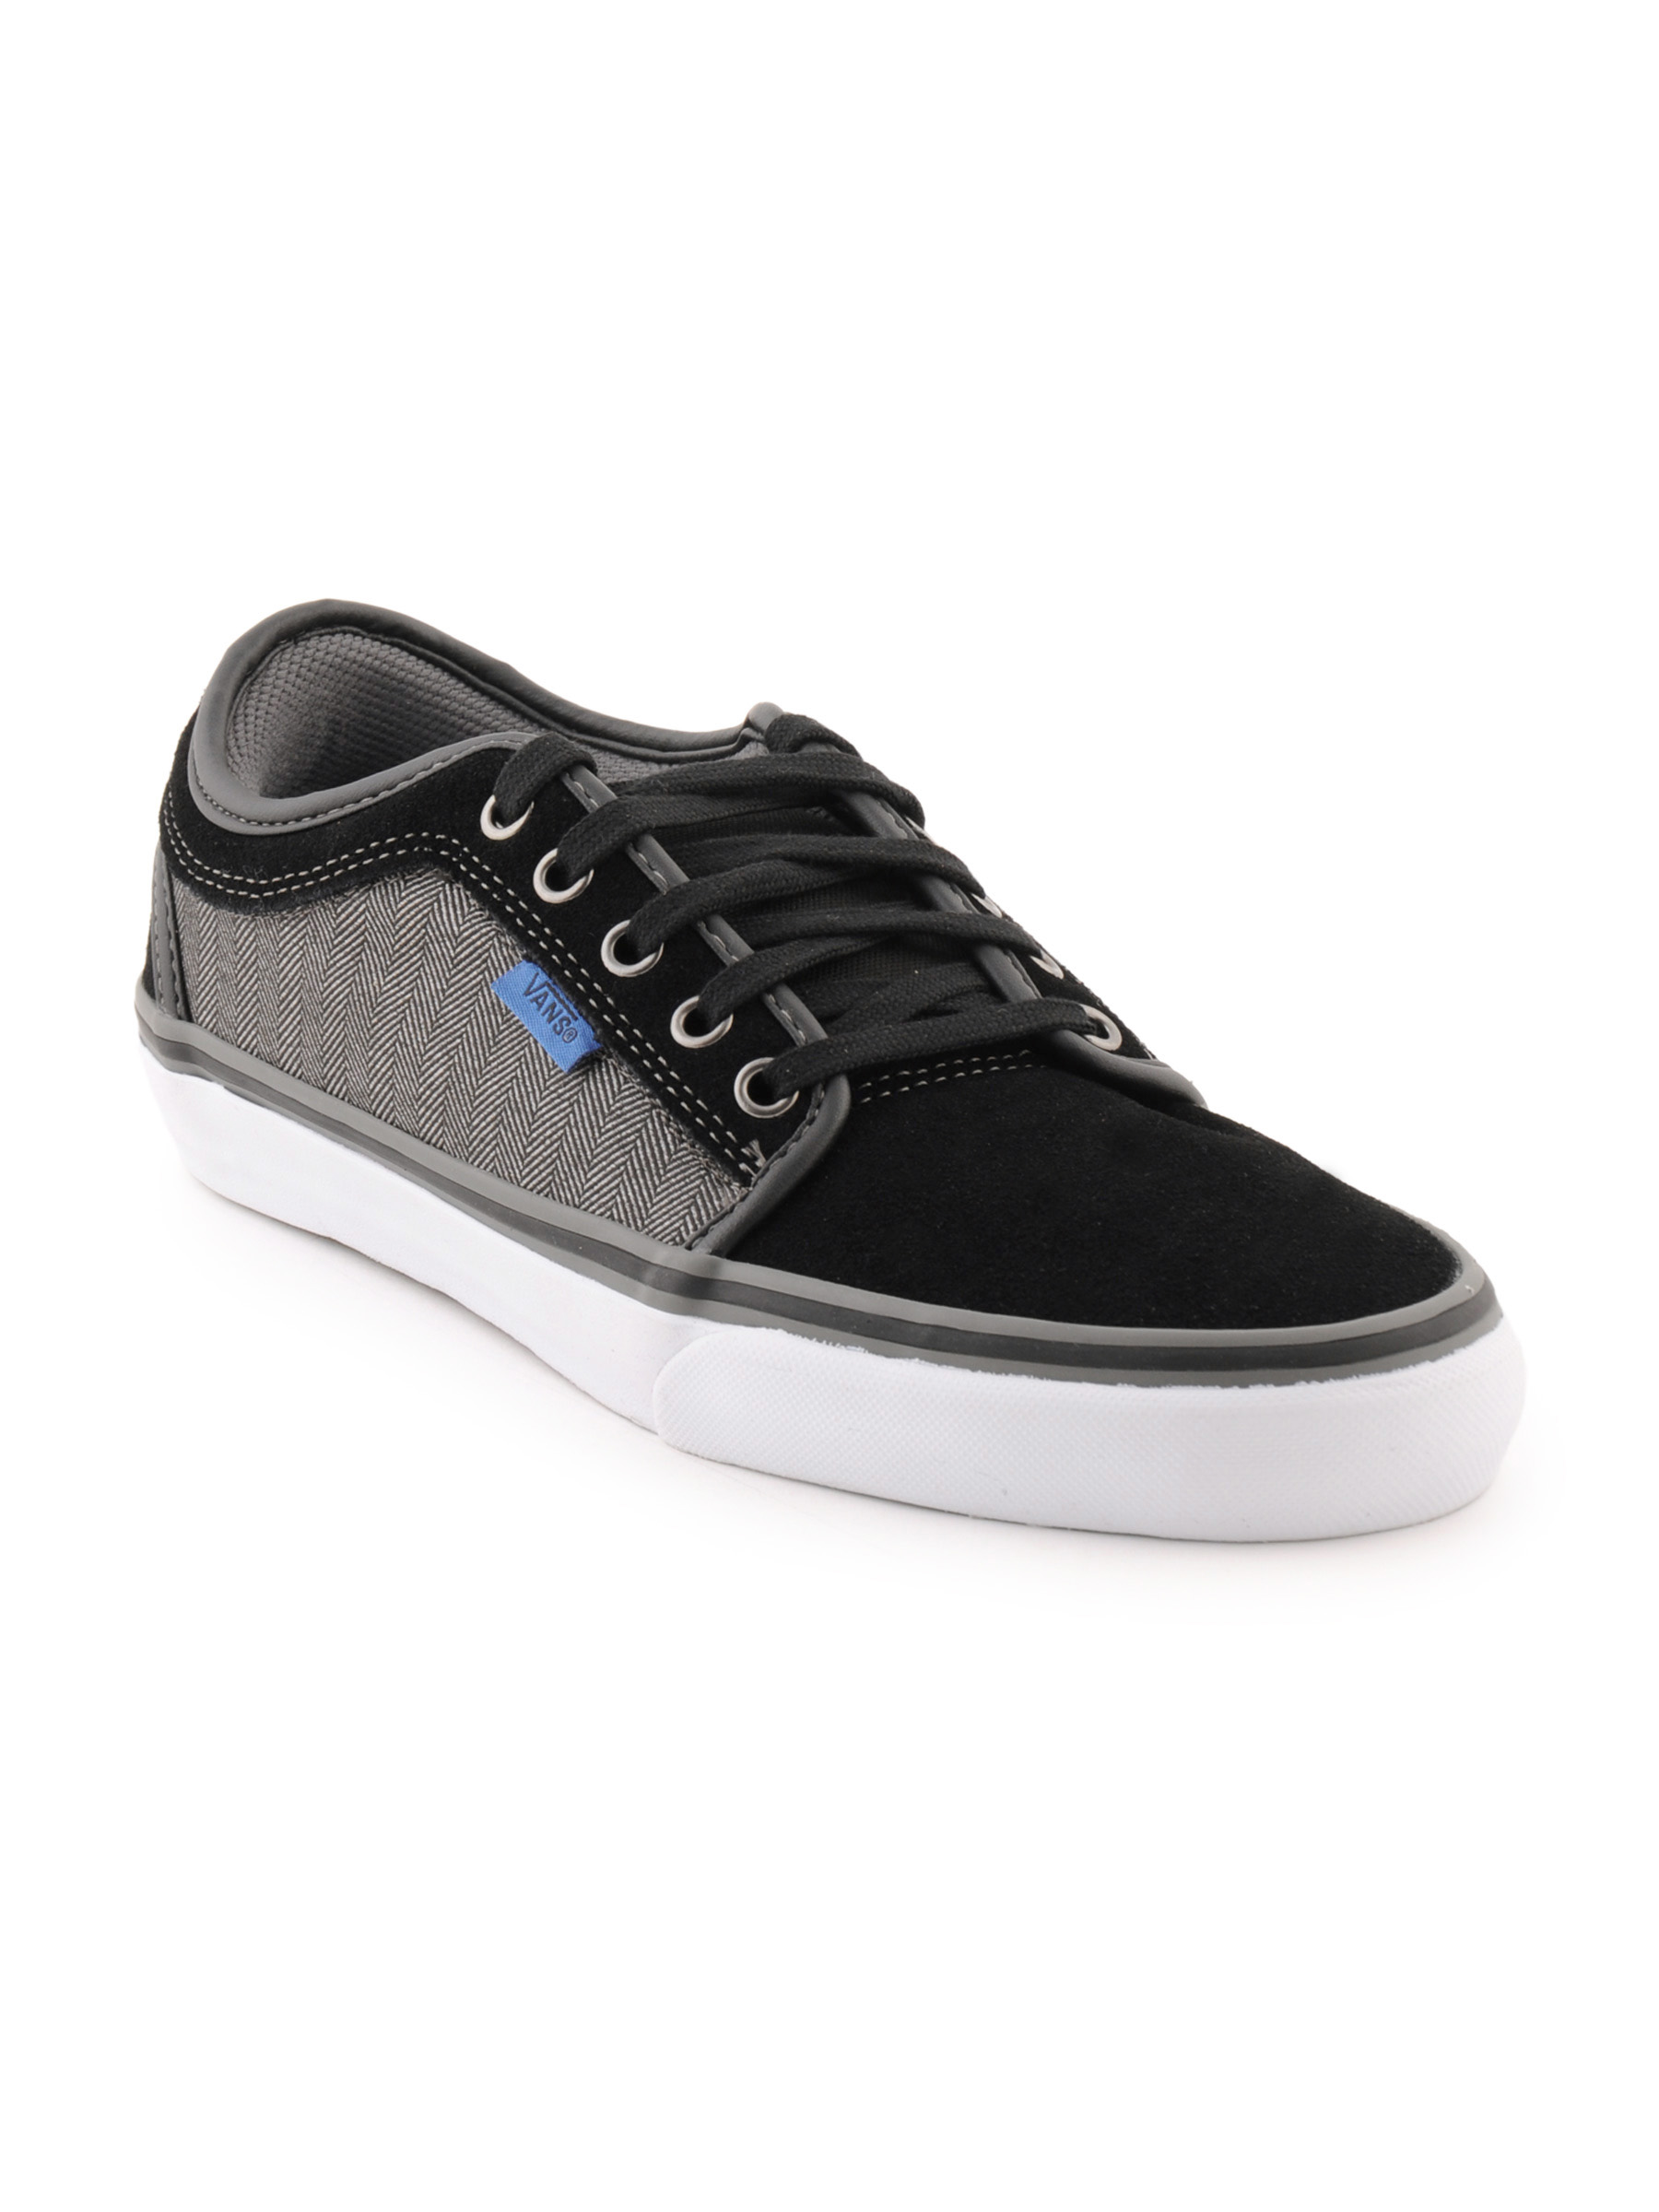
Vans Men Chukka Low Black Casual Shoes
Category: Footwear / Shoes / Casual Shoes
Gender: Men
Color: Black
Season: Fall 2011
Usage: Casual